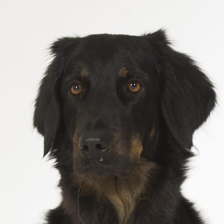
Label: animals